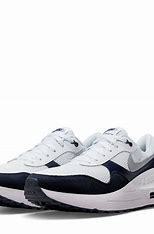
Brand: Nike
Model: Air Max Systm